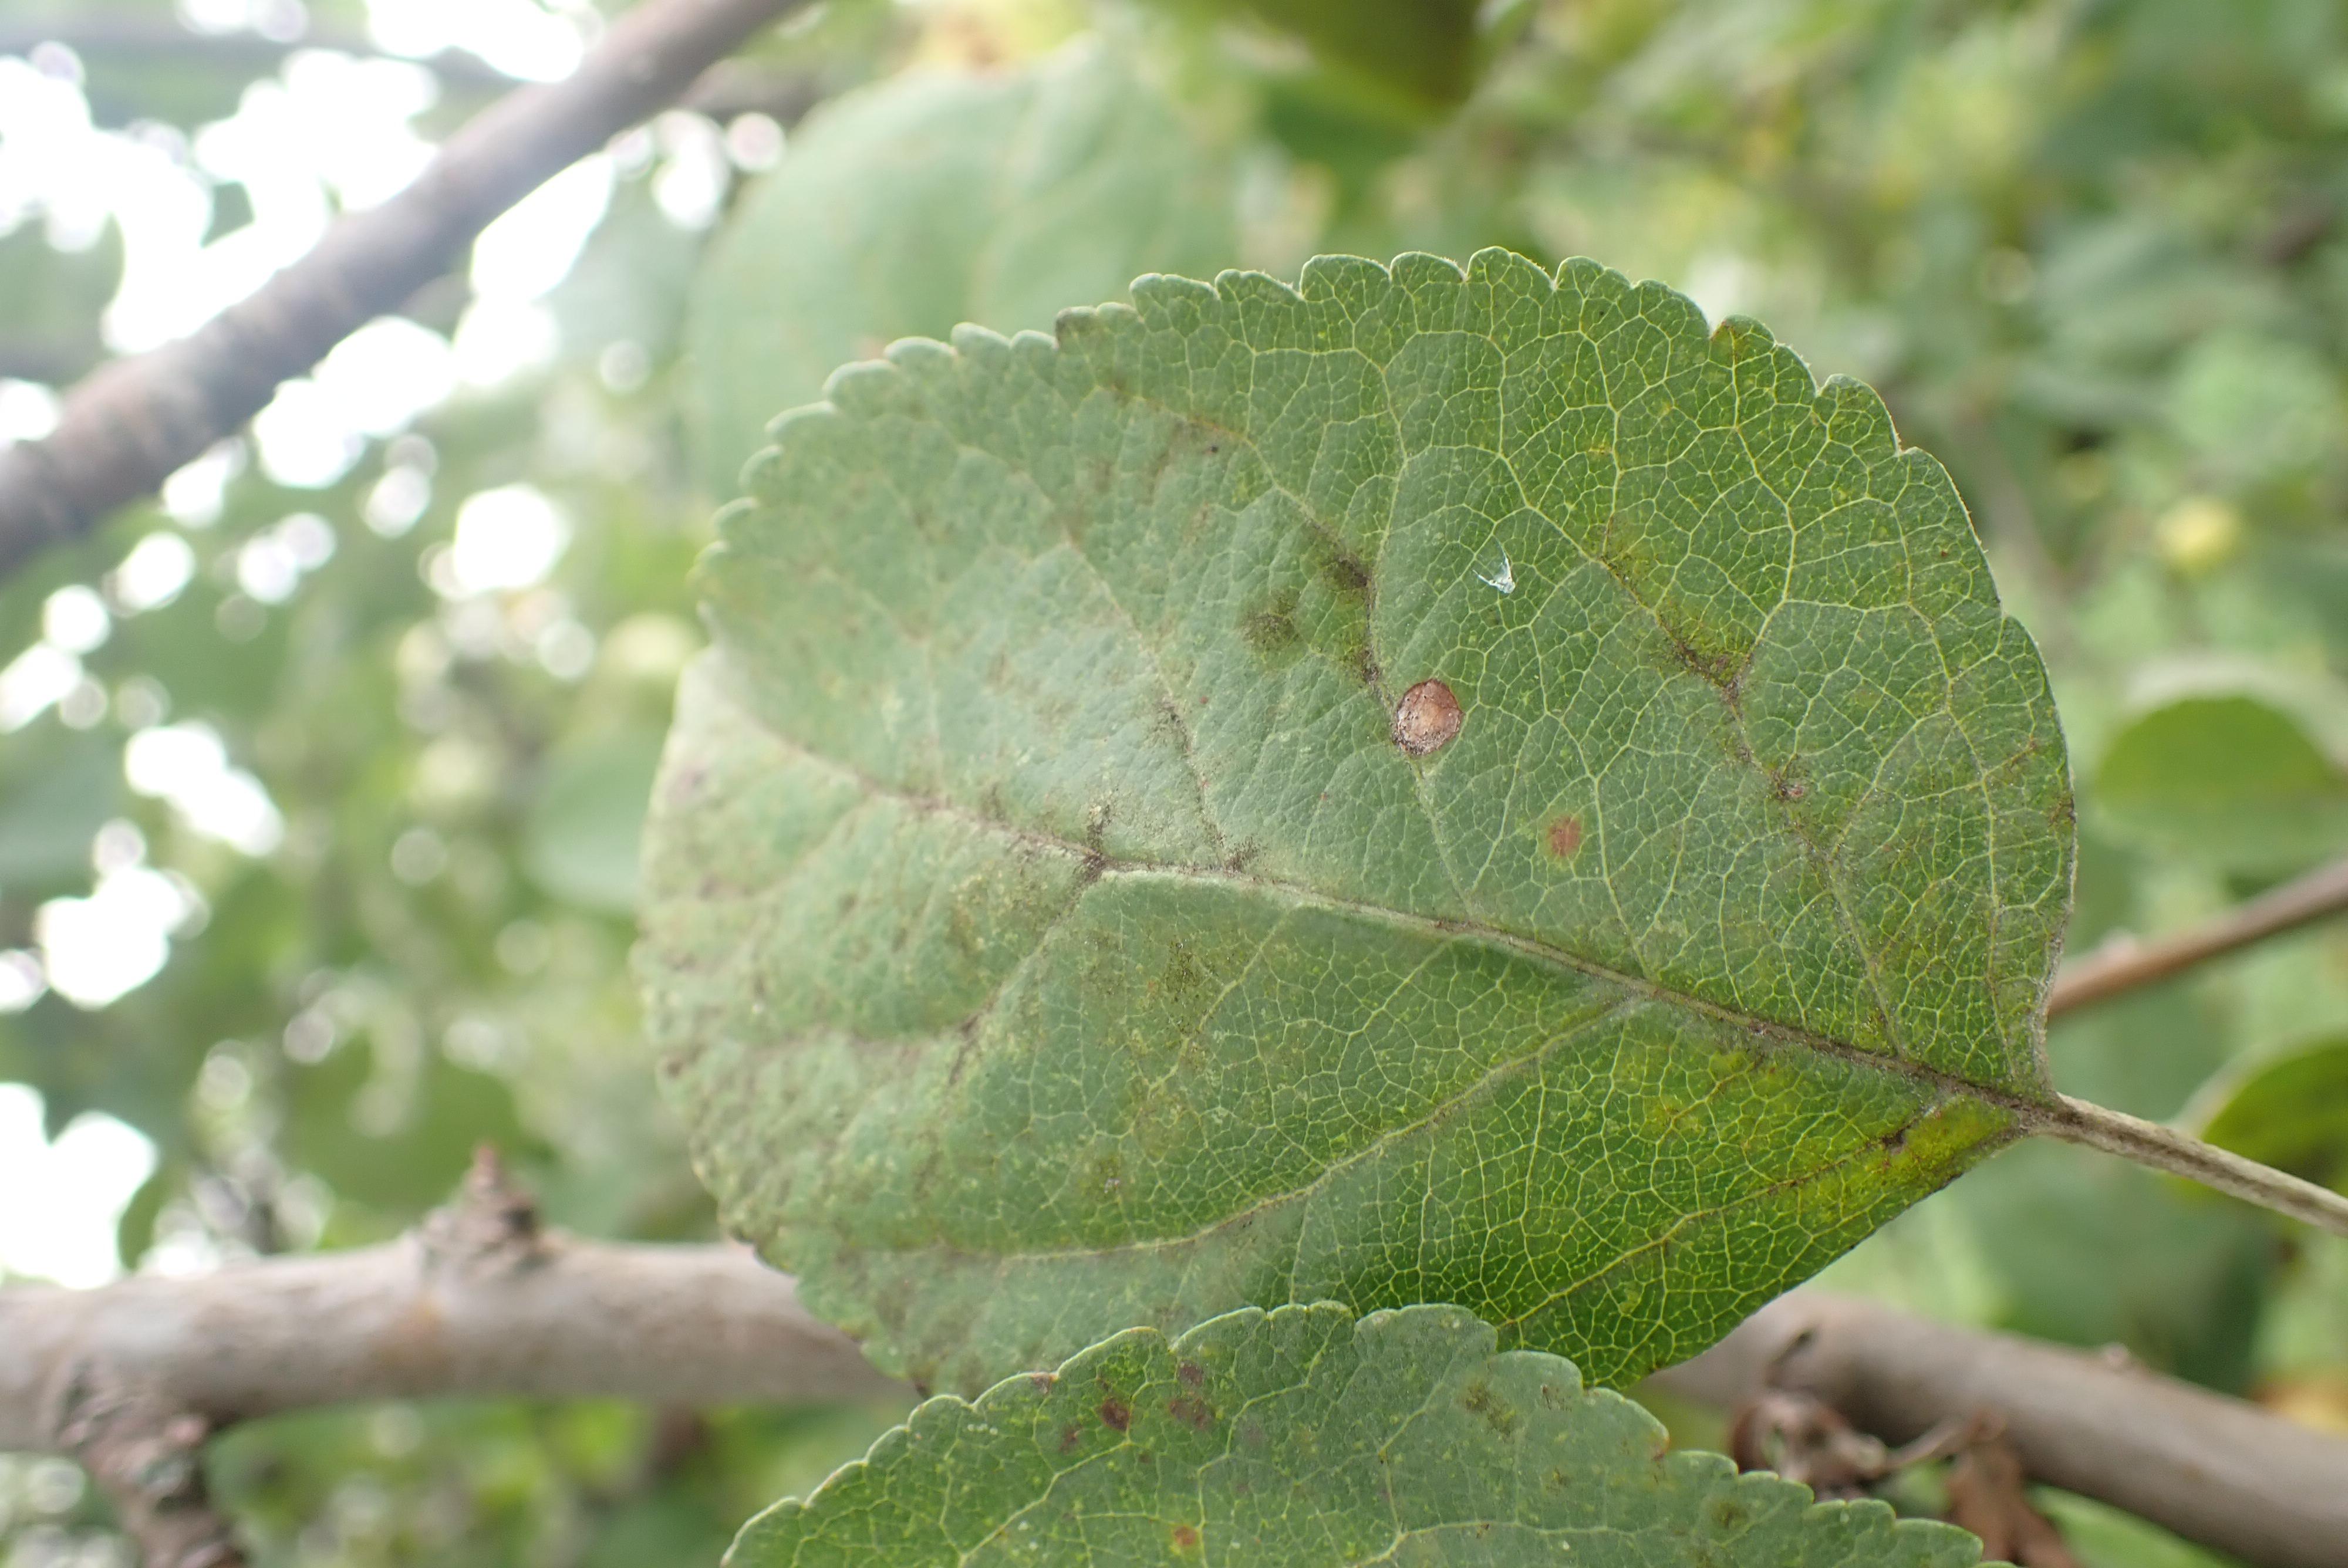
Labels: complex